Hispanic and Latino Americans

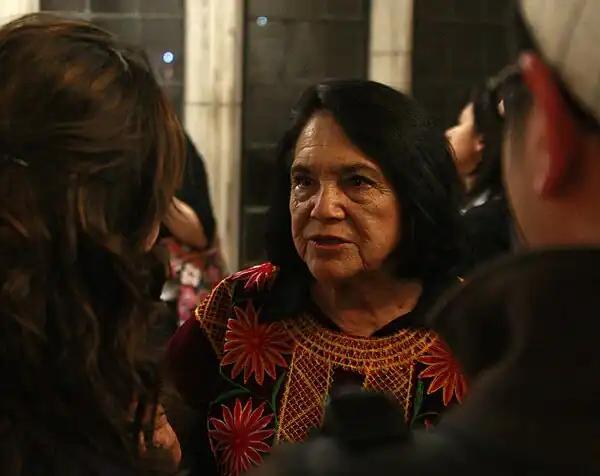
Dolores Huerta in 2009. Huerta has received numerous awards for her community service and advocacy for workers', and women's rights. She was the first Hispanic inducted into the National Women's Hall of Fame, in 1993.

As late as 1783, at the end of the American Revolutionary War (a conflict in which Spain aided and fought alongside the rebels), Spain held claim to roughly half the territory of today's continental United States. From 1819 to 1848, the United States increased its area by roughly a third at Spanish and Mexican expense, acquiring the present-day U.S states of California, Texas, Nevada, Utah, most of Colorado, New Mexico and Arizona, and parts of Oklahoma, Kansas, and Wyoming through the Treaty of Guadalupe Hidalgo after the Mexican-American War, as well as Florida through the Adams-Onís treaty, and the U.S territory of Puerto Rico through the Spanish-American War in 1898. Many Latinos residing in those regions during that period gained U.S. citizenship. Nonetheless, many long-established Latino residents faced significant difficulties post-citizenship. With the arrival of Anglo-Americans in these newly incorporated areas, Latino inhabitants struggled to maintain their land holdings, political influence, and cultural traditions.